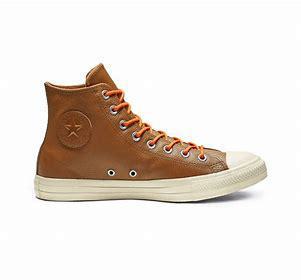
Brand: Converse
Model: Chuck Taylor All Star Top